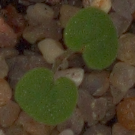
Label: smallflowered_cranesbill